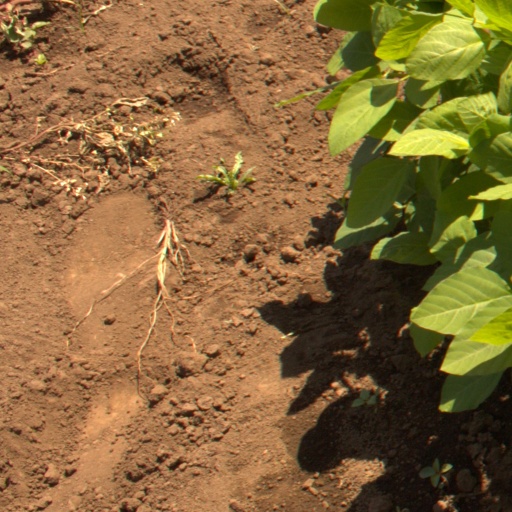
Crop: soybean